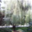
Label: willow_tree